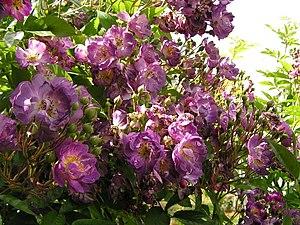
Les rosiers grimpants constituent un ensemble d'espèces de rosiers qui possèdent des tiges sarmenteuses, souples et longues de plusieurs mètres, inconnues chez les formes normales dites « en buisson ». Réunis par cette seule caractéristique, ils ne constituent pas une classe homogène de rosiers : on trouve tant différentes espèces botaniques avec un port souvent proche de celui des ronces, que des rosiers dits anciens et aussi des variétés nouvelles de formes « grimpantes ».
'Veilchenblau' est un cultivar de rosier grimpant obtenu par le rosiériste allemand Hermann Kiese et introduit au commerce par J. C. Schmidt en 1909.
Le rosier multiflore est une espèce de rosier très vigoureuse et très florifère, classée dans la section des Synstylae, originaire d'Extrême-Orient. Cette espèce est à l'origine de nombreuses formes de rosiers grimpants et de la classe des Polyanthas.